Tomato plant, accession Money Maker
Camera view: vertical (180 deg); turntable rotation: 180 degrees
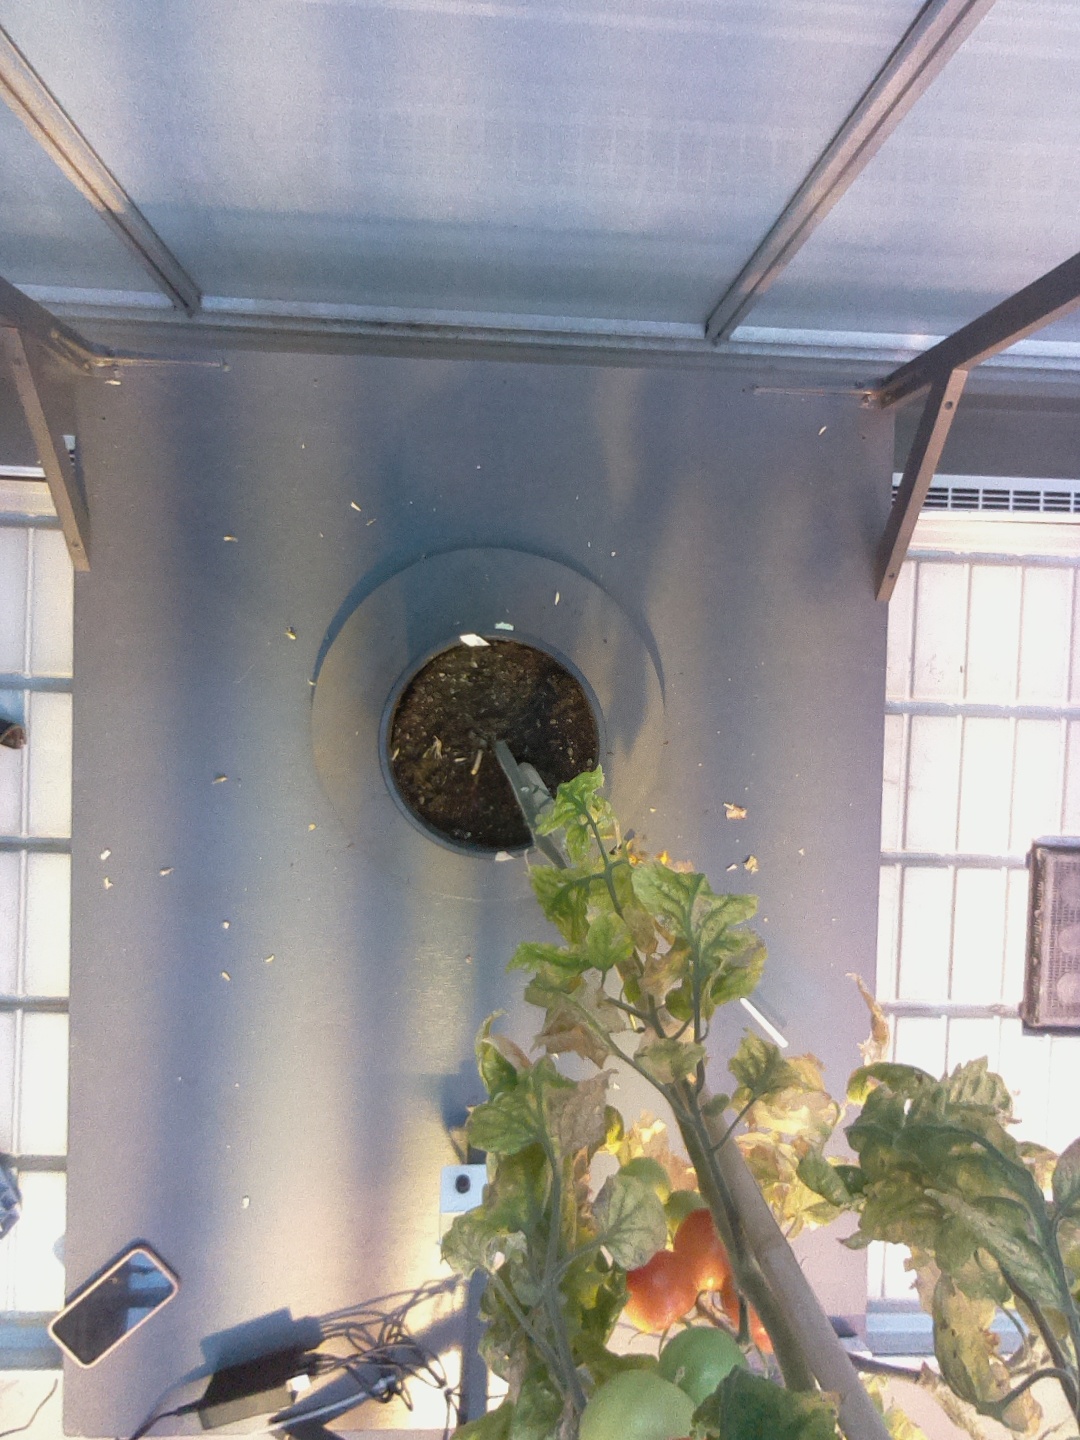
BBCH growth stage 84: 40%-50% of fruits show typical fully ripe color